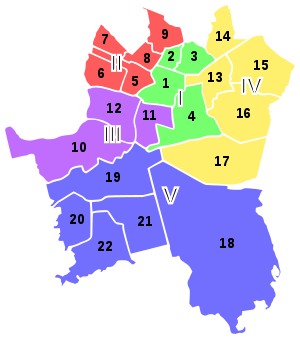
Katowice / Bydele
Katowices bydele
Katowice er en større by i den historiske region Øvre Schlesien i det sydlige Polen ved floderne Kłodnica og Rawa.